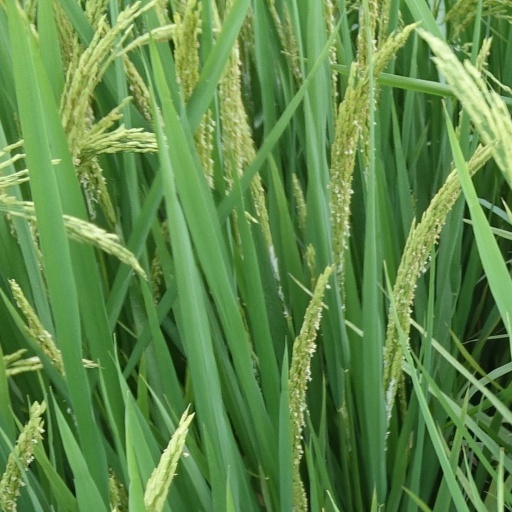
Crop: rice